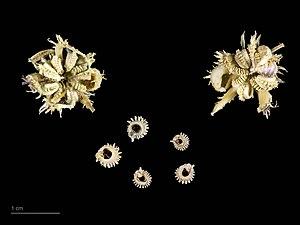
Calendula arvensis, le Souci des champs, Souci sauvage, est une espèce de plantes herbacées dicotylédones de la famille des Asteraceae.